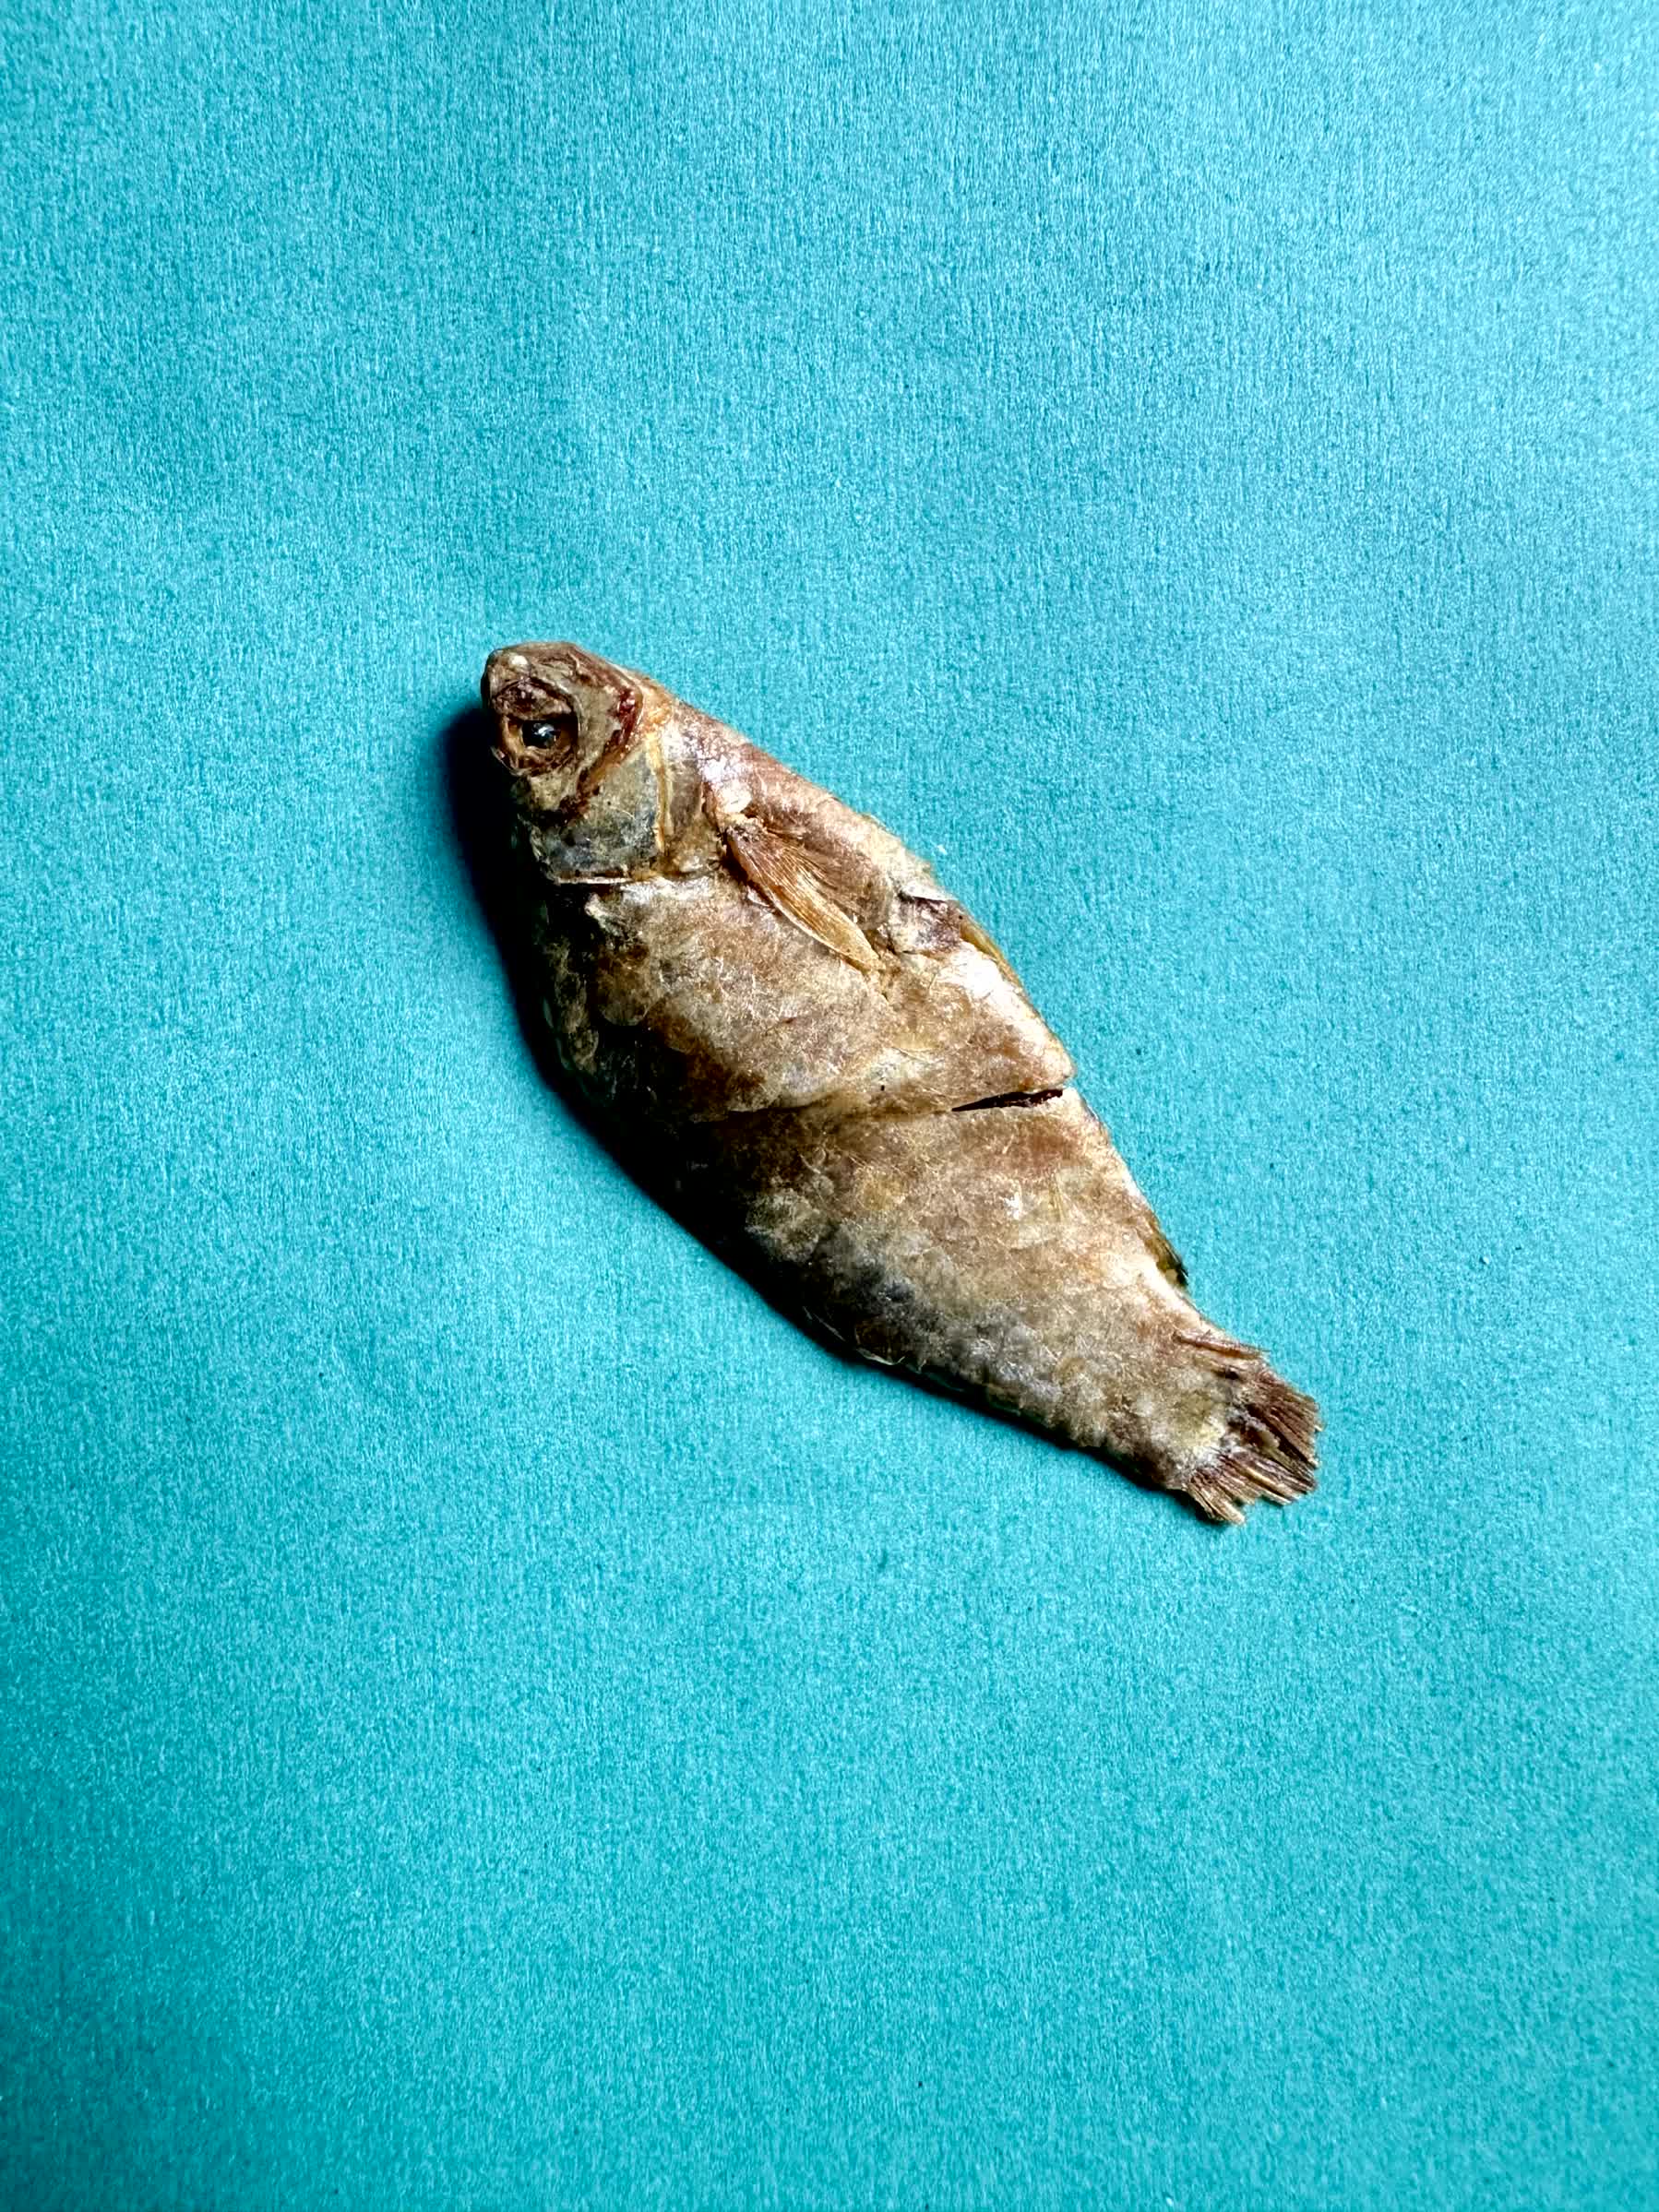
Species: puti chepa